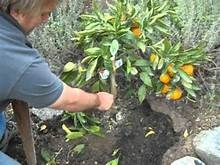
Label: mandarine